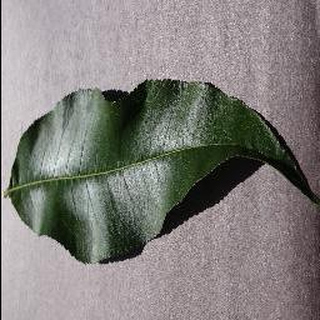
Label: healthy_peach